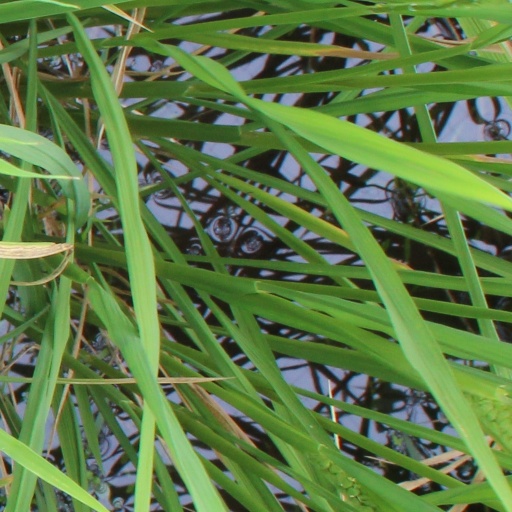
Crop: rice